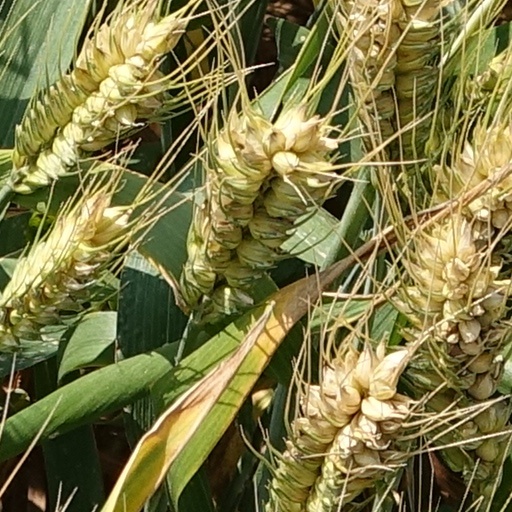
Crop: wheat